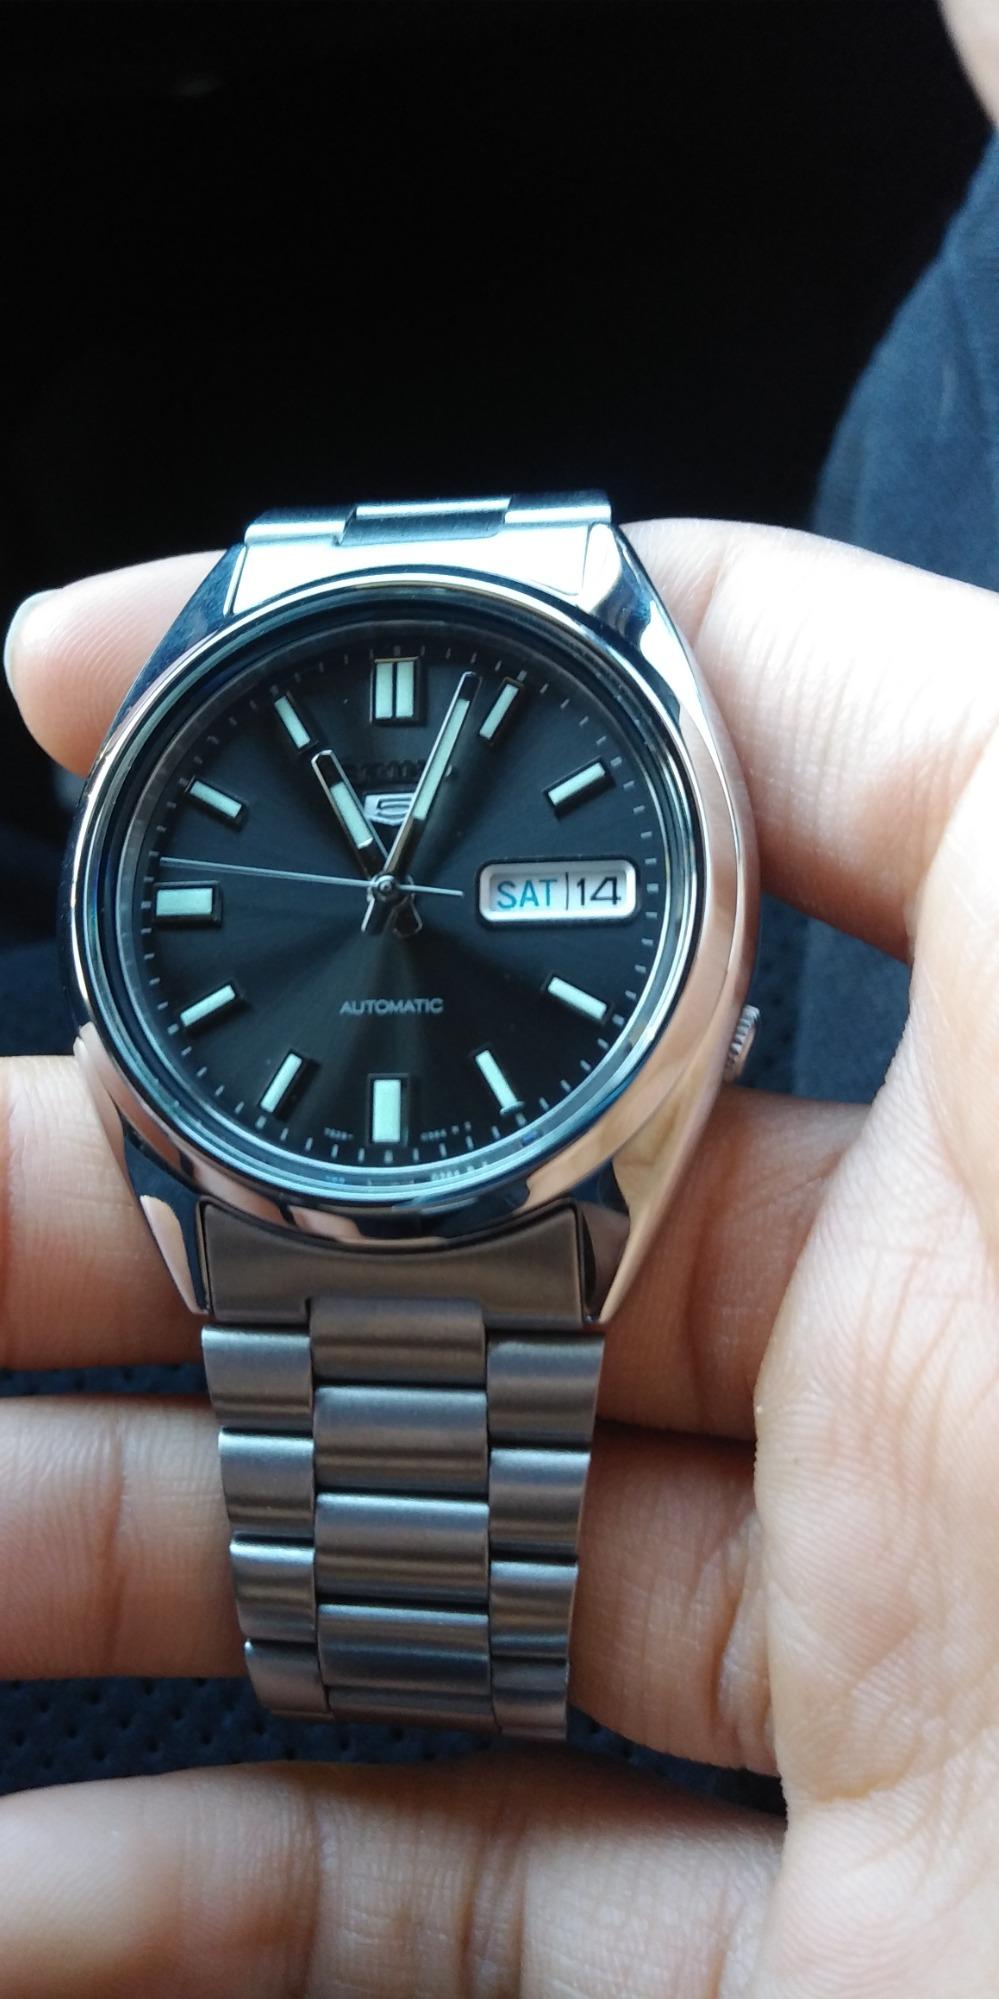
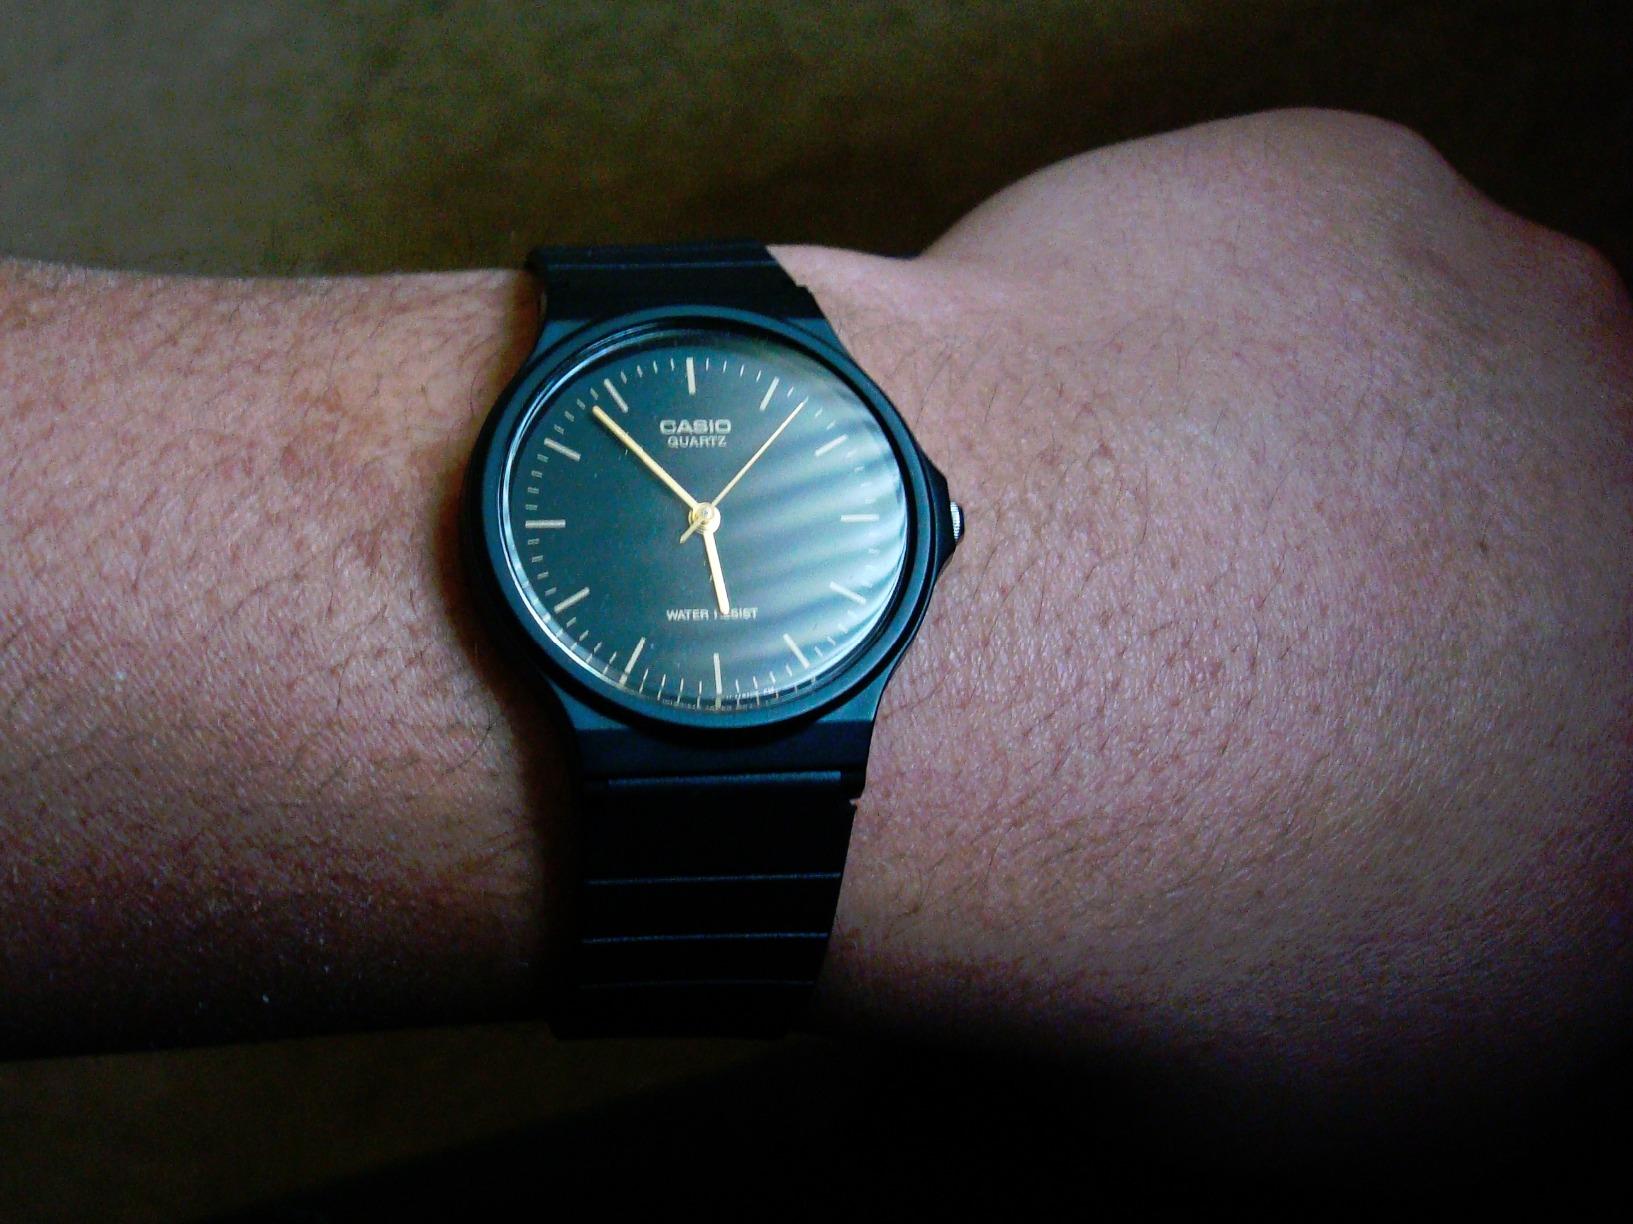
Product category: accessories_watch
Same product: no